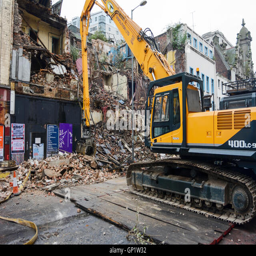
demolition of structure , a styled building